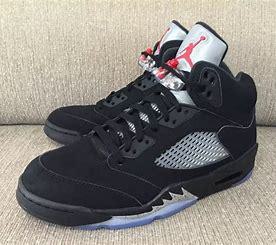
Brand: Jordan
Model: 5 Retro